Valentin Inzko

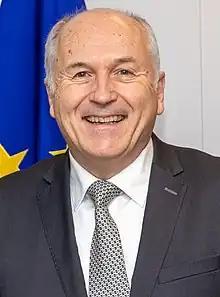
Inzko in 2020

Valentin Inzko (born 22 May 1949) is an Austrian diplomat who served as the High Representative for Bosnia and Herzegovina from 2009 to 2021. He also served as the European Union Special Representative for Bosnia and Herzegovina from 2009 to 2011.